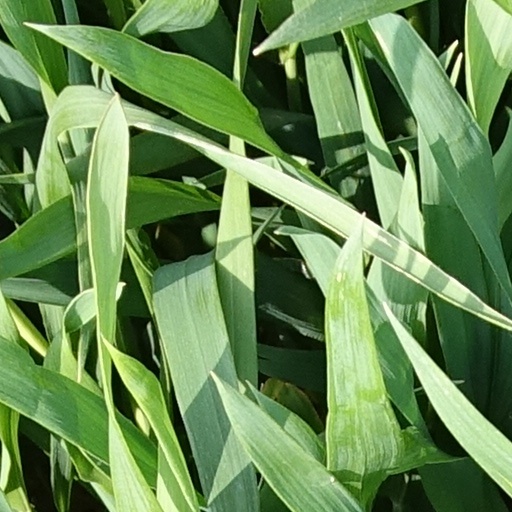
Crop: wheat